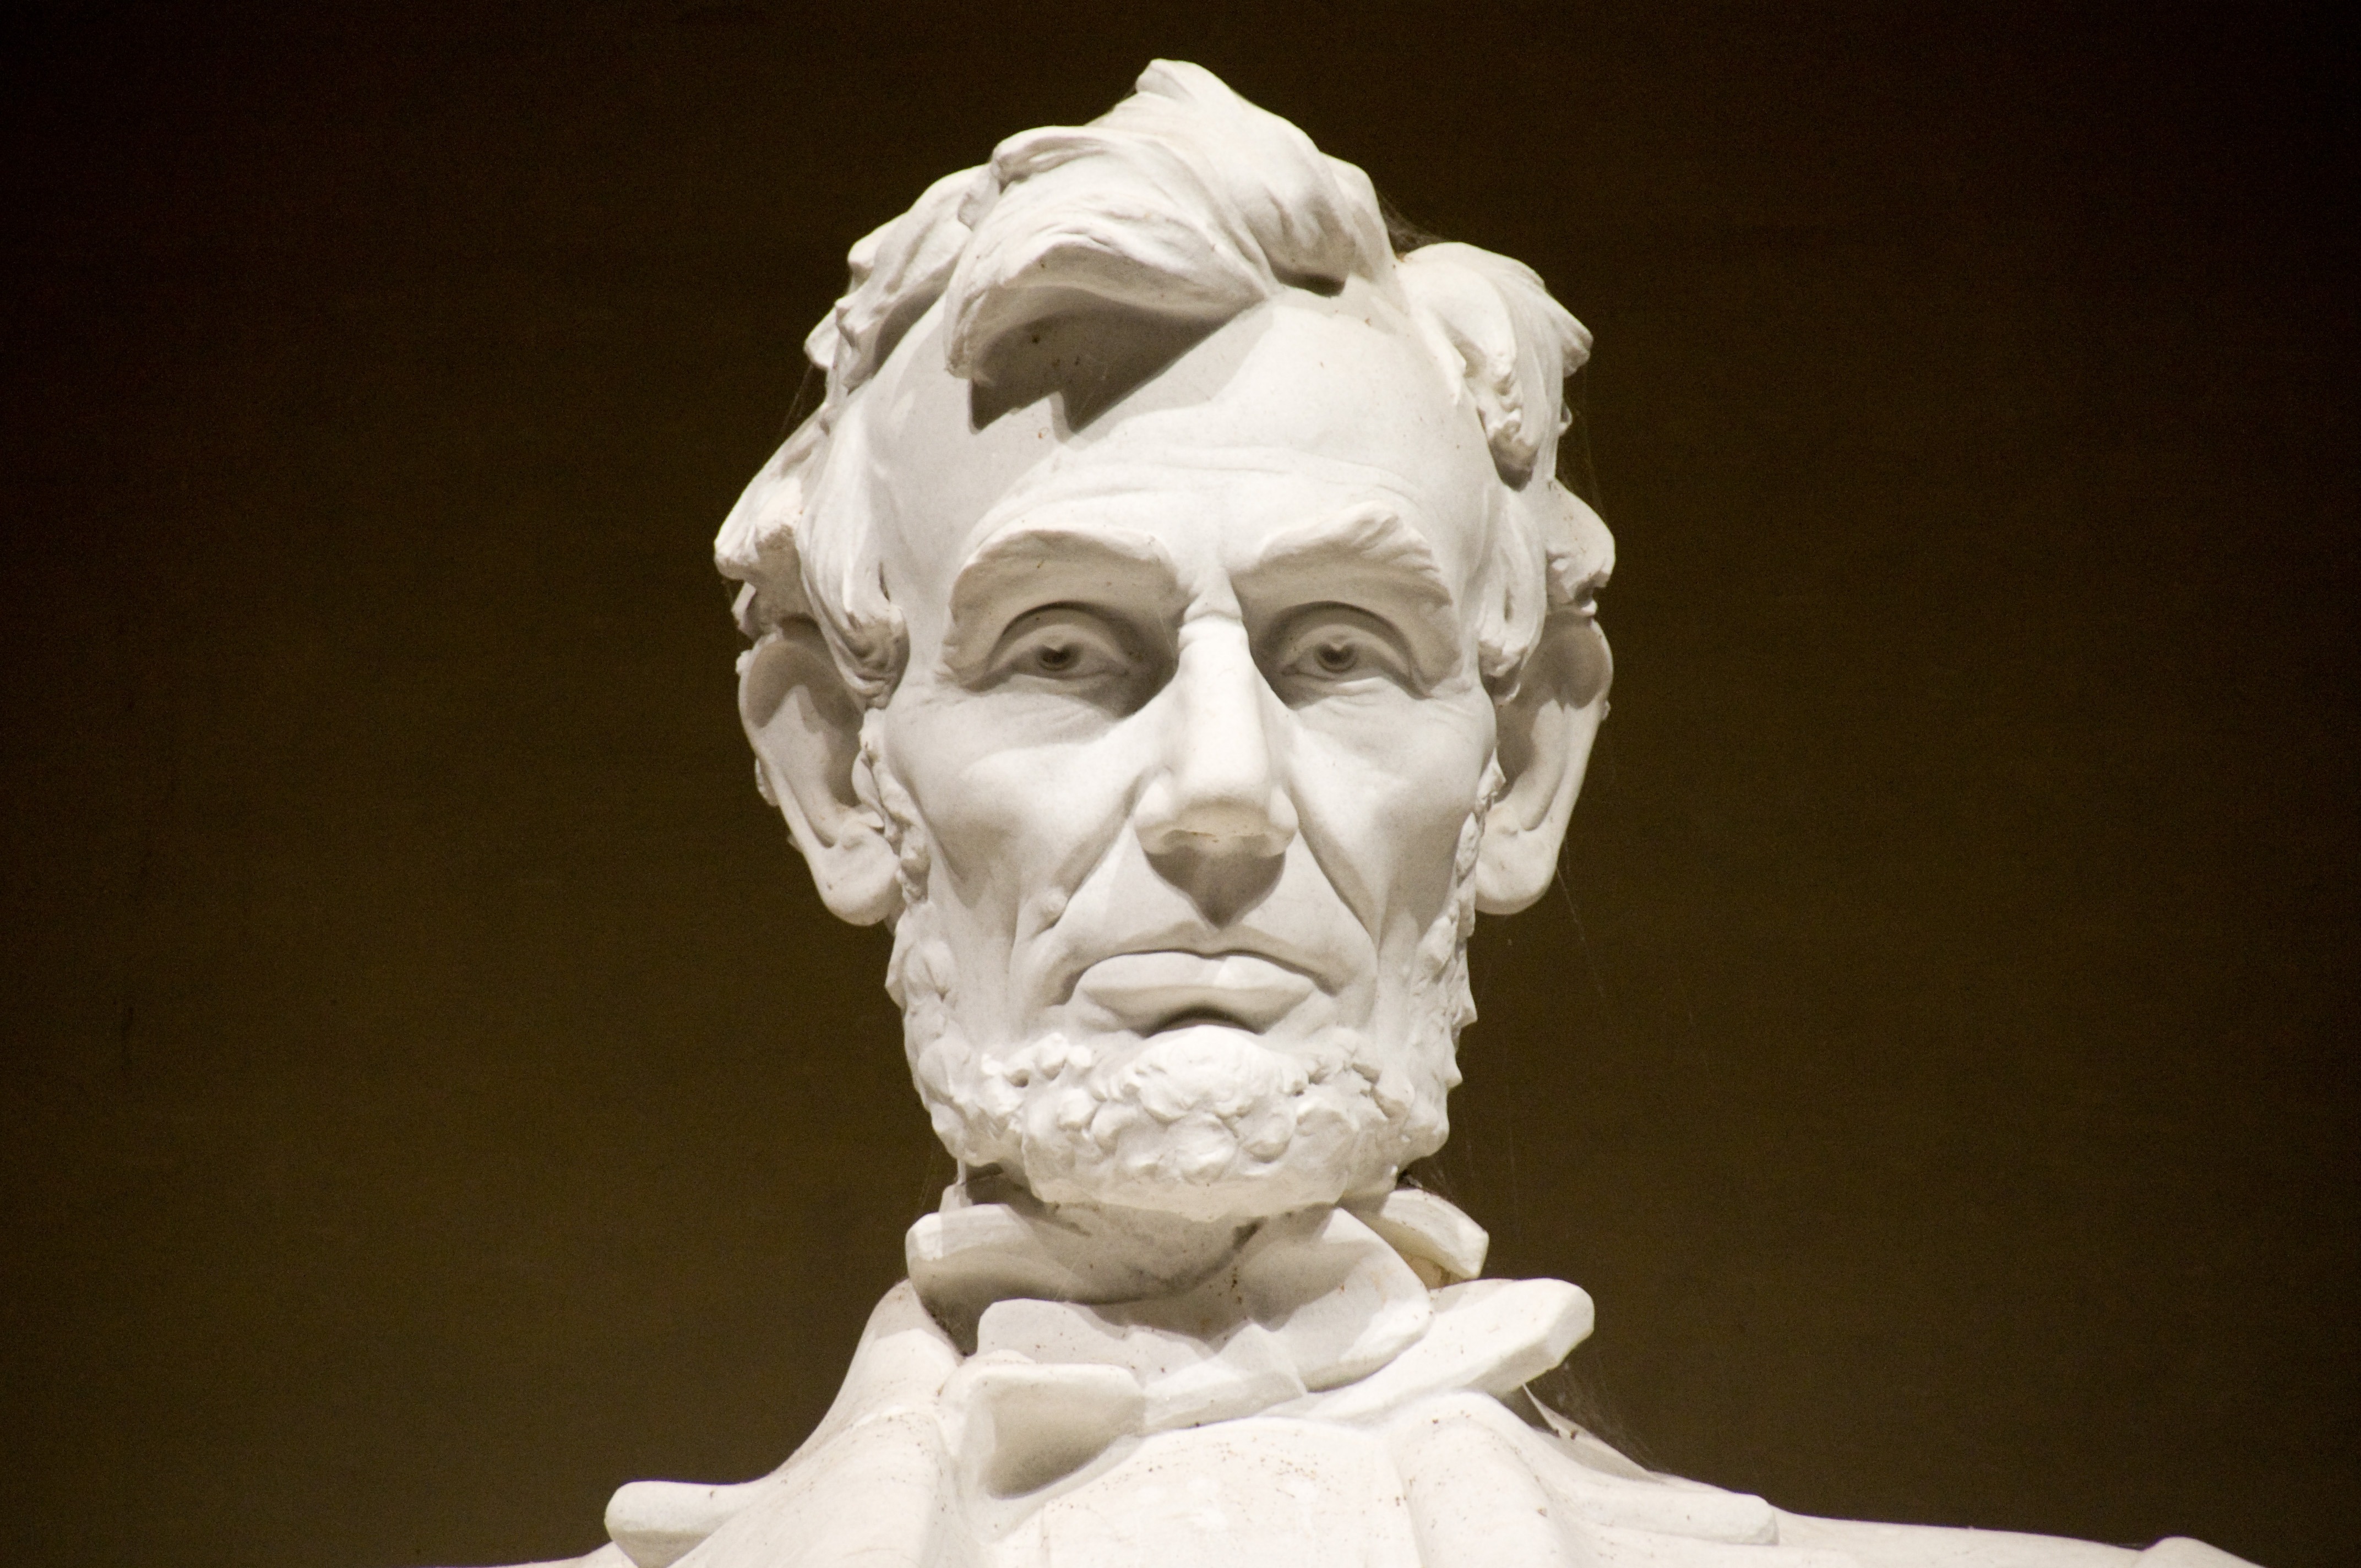
man, person, white, monument, statue, portrait, usa, america, president, united states, face, sculpture, art, head, carving, washington dc, stone carving, abraham lincoln, ancient history, abe, nonbuilding structure, classical sculpture, abraham lincoln memorial